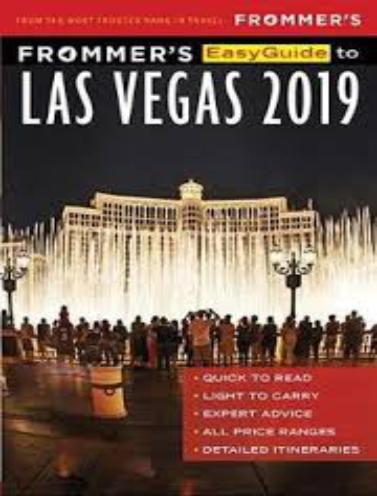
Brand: Frommer's
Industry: Necessities